Sting of Death

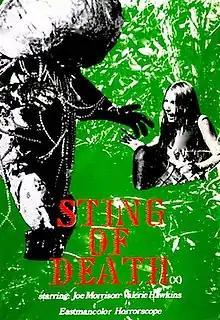
Original promotional artwork

Sting of Death is a 1966 American science fiction horror film directed by William Grefé, written by Al Dempsey, and starring Joe Morrison, Valerie Hawkins, Deanna Lund, John Vella, and Jack Nagle. Its plot concerns five female college students who head to the Florida Everglades for a holiday, but instead of fun in the sun, run into trouble with a mutated, bloodthirsty, and quite deadly jellyfish-man-monster.